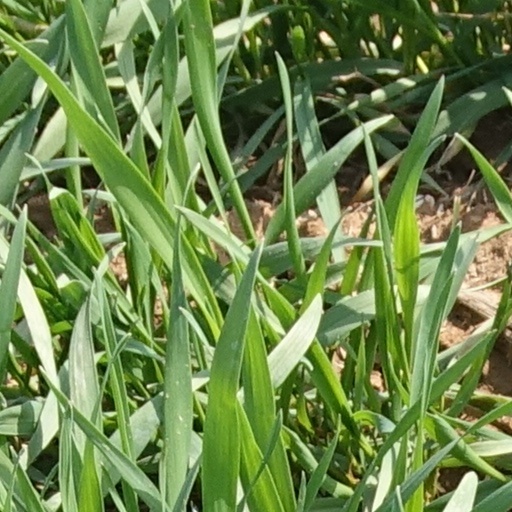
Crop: wheat